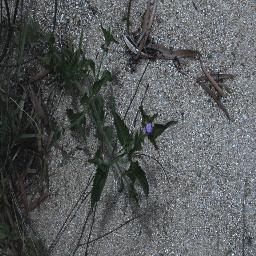
Label: siam_weed